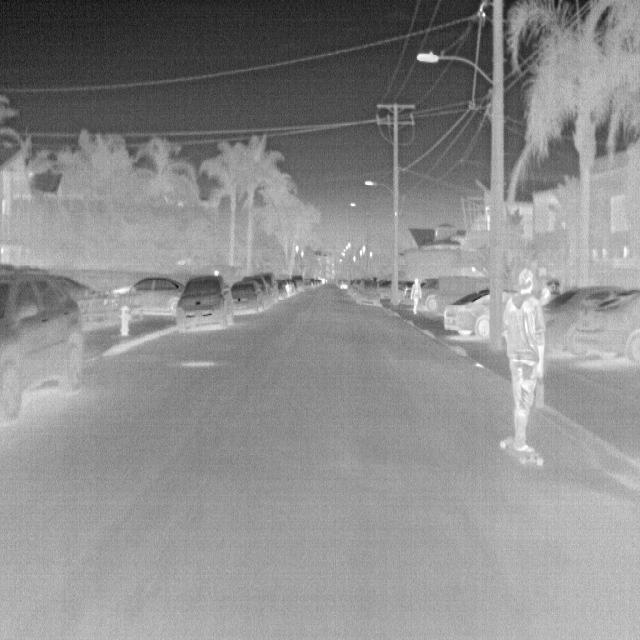
Detected objects:
label: person
label: person